Yingbin Road railway station

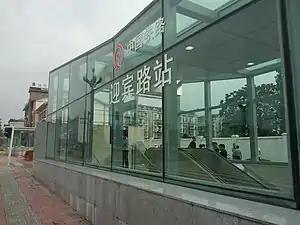

The Yingbin Road railway station is an underground railway station. The railway station is on the Lidui Branch Line of Chengdu–Dujiangyan Intercity Railway in Chengdu, Sichuan, China.